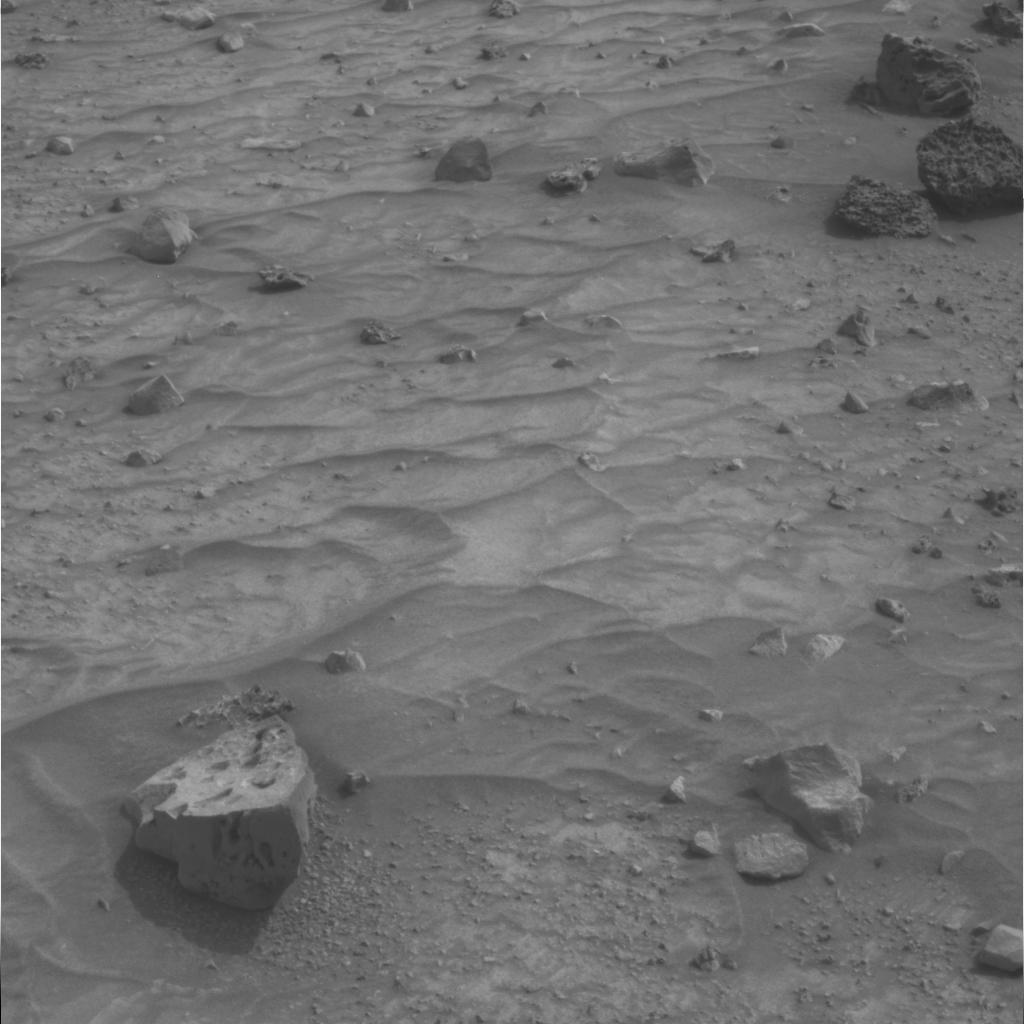
Surface features visible: Float Rocks, Clasts, Dunes/Ripples, Rock (Round Features), Soil, Nearby Surface